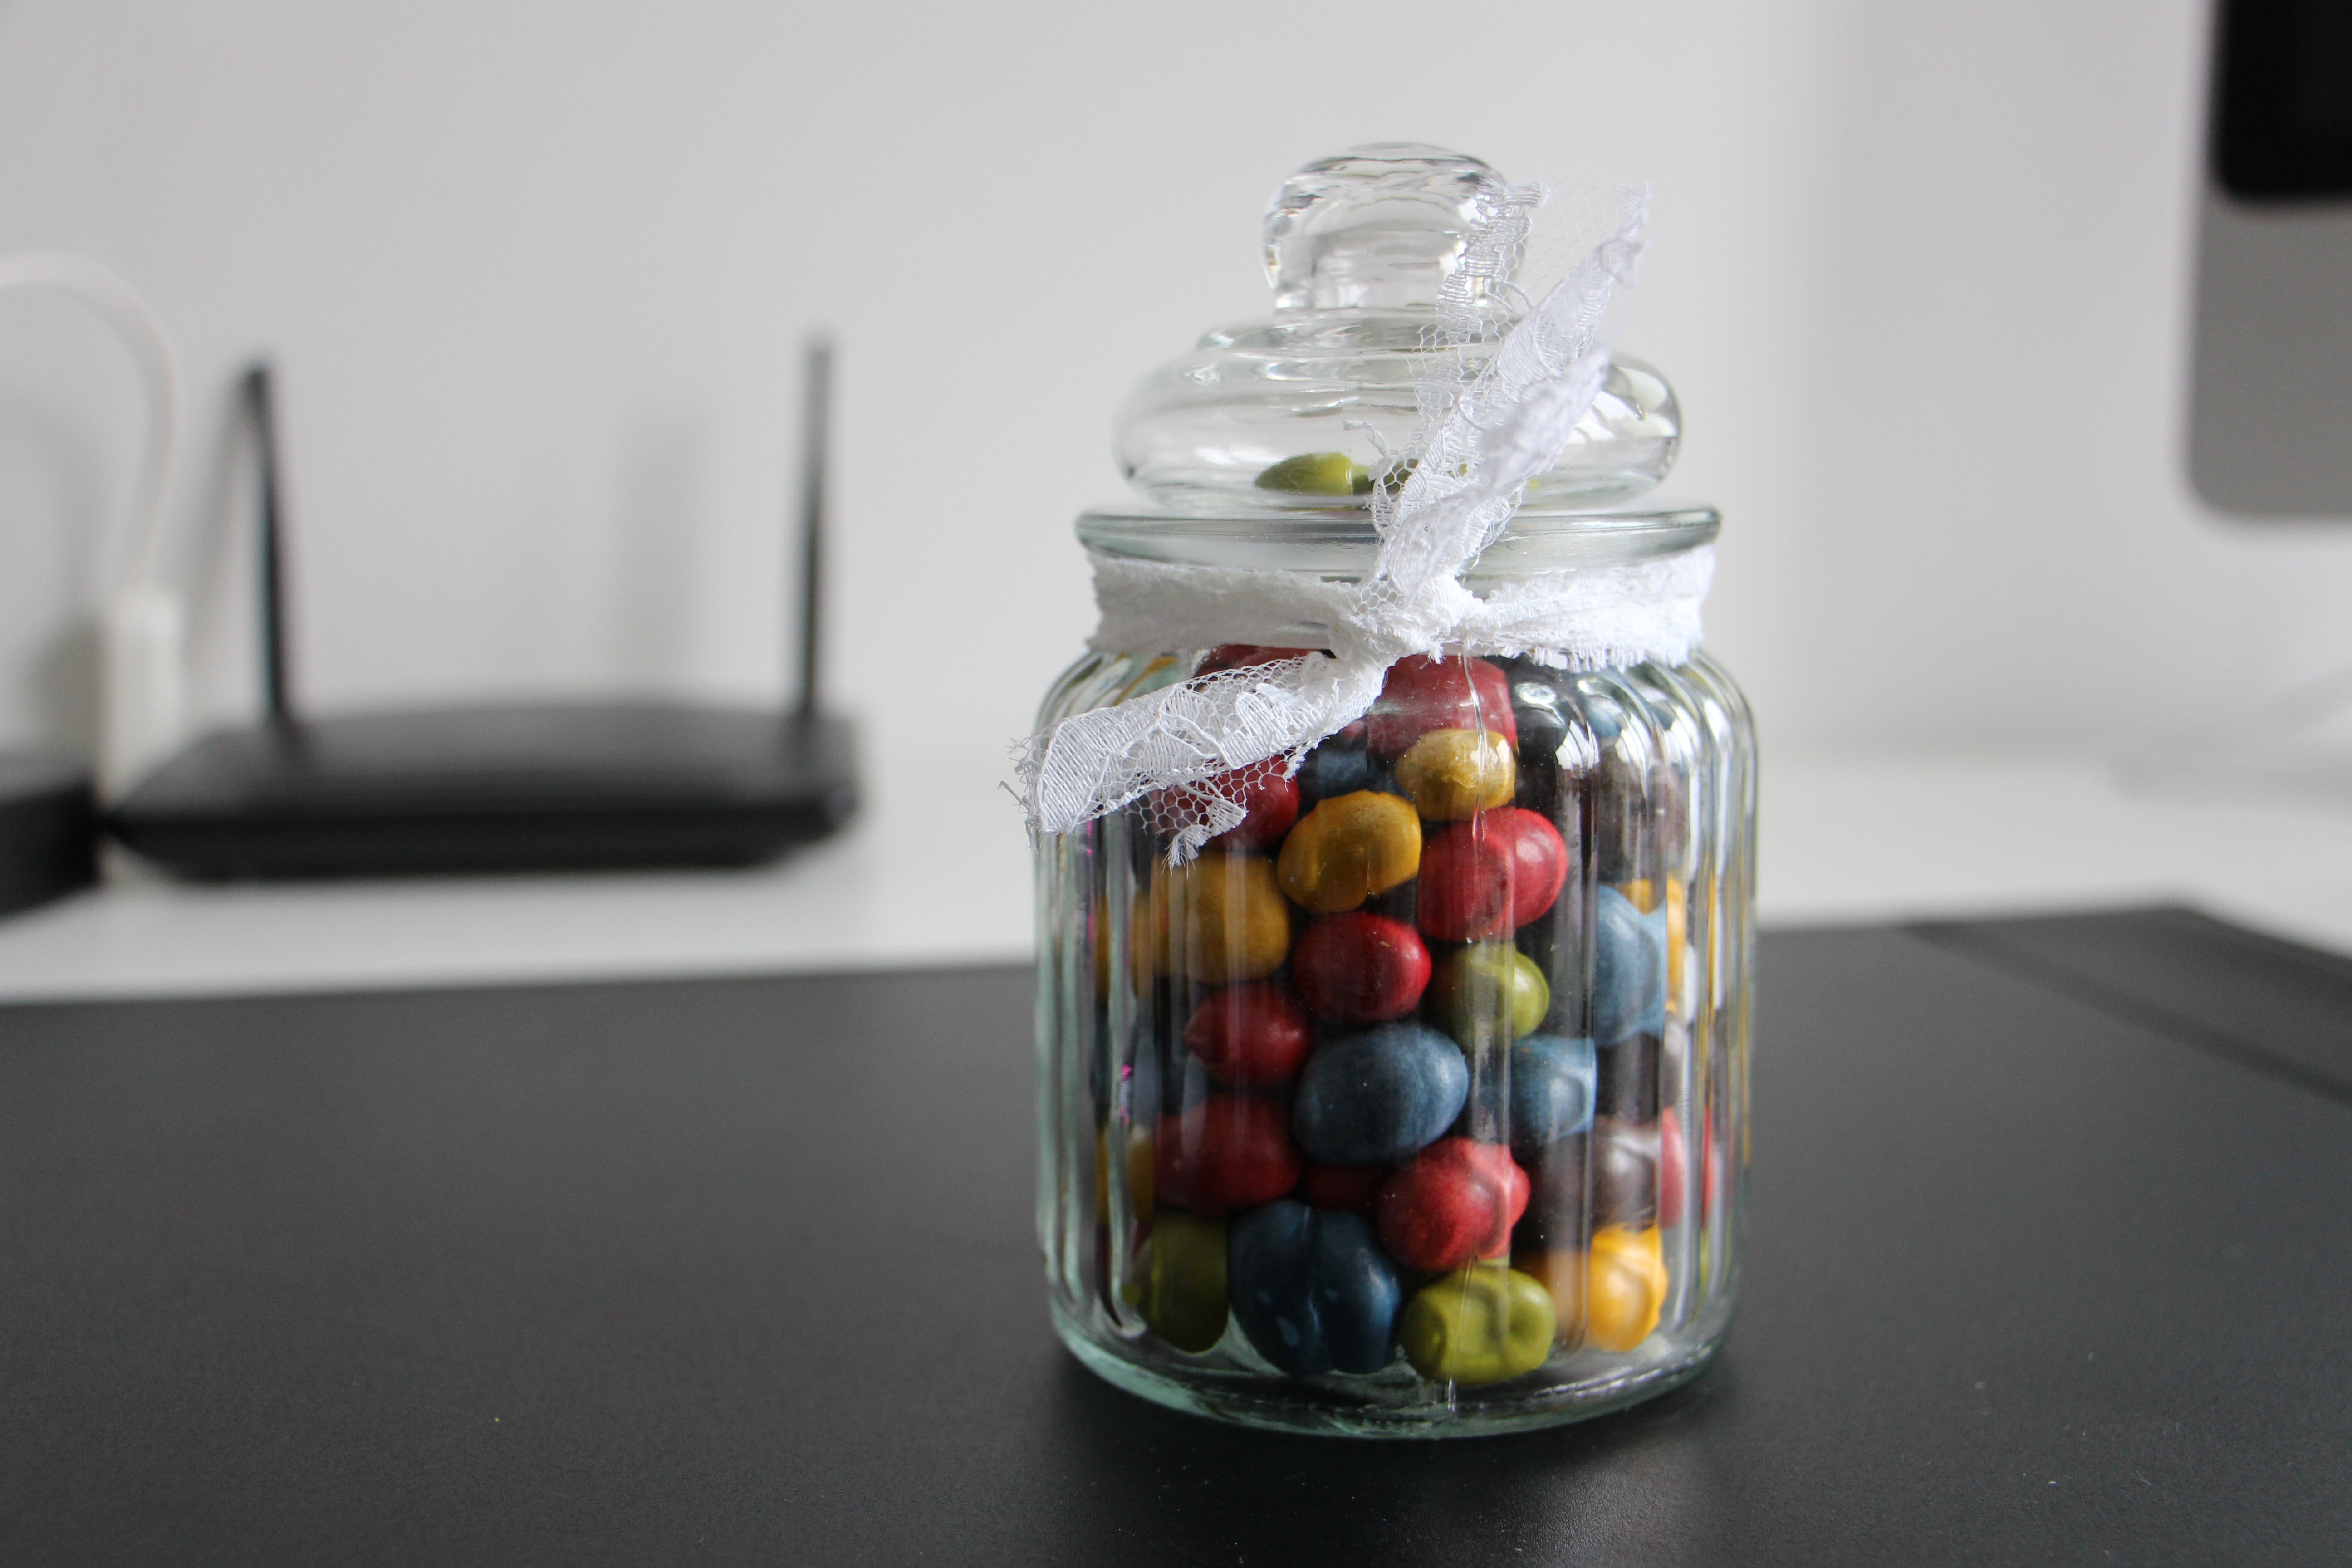
sweet, glass, food, produce, color, bottle, colorful, chocolate, lighting, mason jar, loop, drinkware